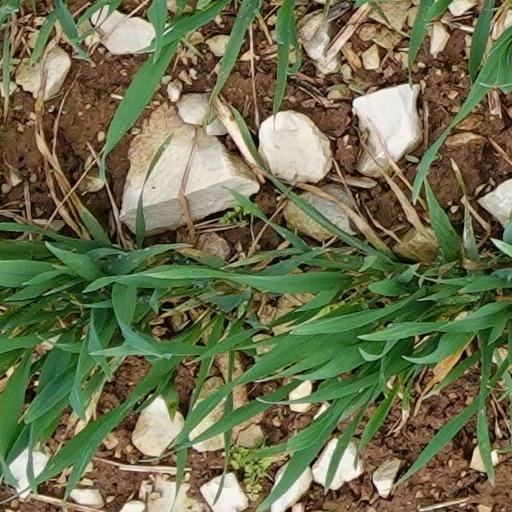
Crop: wheat